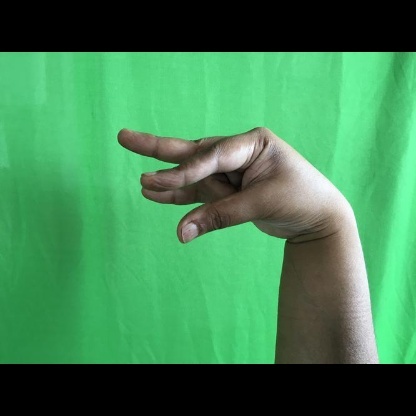
Mudra: Kangulam